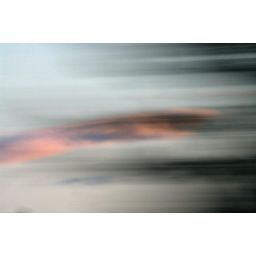
A cloud lit by the setting sun with passing trees in front. Taken Nov 25, 2008.